Maqama

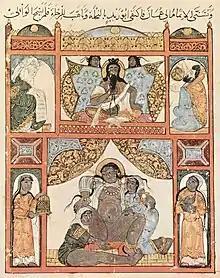
Scene in the Al-Hariri Maqâmât illustrated by al-Wasiti in 1237. Golden haloes surround various figures to differentiate them from the background or to indicate their role as authority figures.

The "Maqāmāt" illustrations have stylistic characteristics of other religions such as Christianity and Judaism. One of the main instances of Christian inspiration originates from the use of gold circles surrounding a figure's head to denote its holiness, typically used for saints in early medieval Christian manuscripts. However, it was not meant to signify a sacred figure, but rather it is thought to create a distinction from the blank background because of its common use for ordinary figures throughout the illustrations. Another Christian motif employed in these manuscripts is the particular treatment of the sky which also appeared in some Byzantine manuscripts. The Vienna "Maqāmāt" and several earlier "Maqāmāt" manuscripts also included some imagery from medieval Jewish culture, such as the inclusion of their particular type of gravestone. At this time, typical Islamic gravestones were minimalistic without many inscriptions, while several Jewish cemeteries included a type of small stepped stone grave marker. These Jewish gravestones were the ones illustrated in these manuscripts rather than the small Islamic headstones.